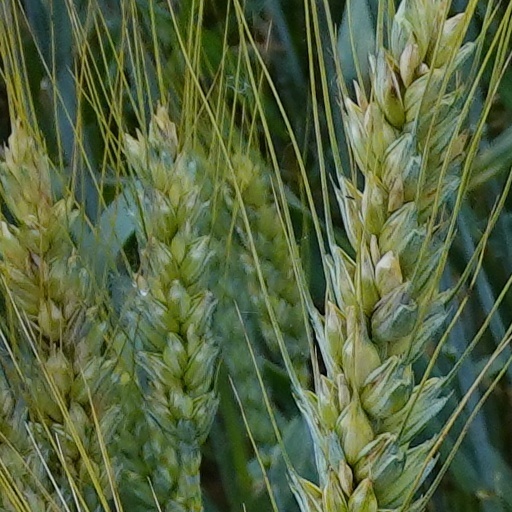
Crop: wheat